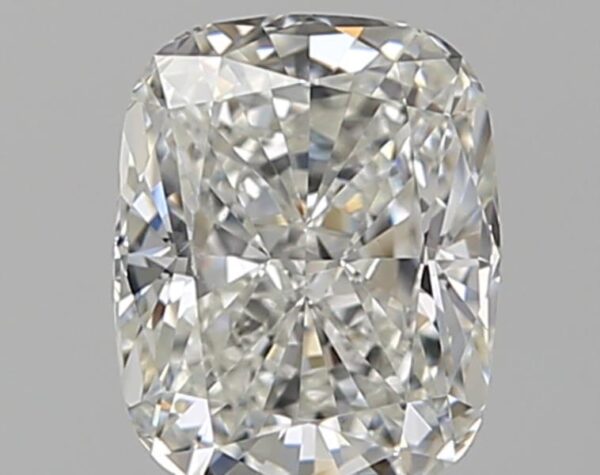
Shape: cushion
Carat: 1.01
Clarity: VS1
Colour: G
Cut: EX
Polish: EX
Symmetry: VG
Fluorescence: M
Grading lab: GIA
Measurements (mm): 6.45 x 5.17 x 3.6